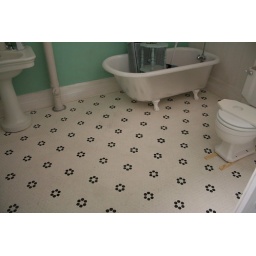
&amp;quot;27 Dresses&amp;quot;Spyglass PicturesProduction Designer - Shepherd FrankelDoug Cluff - Scenic Chargepainted cat's paw pattern in white tilessilver leafed bathtub